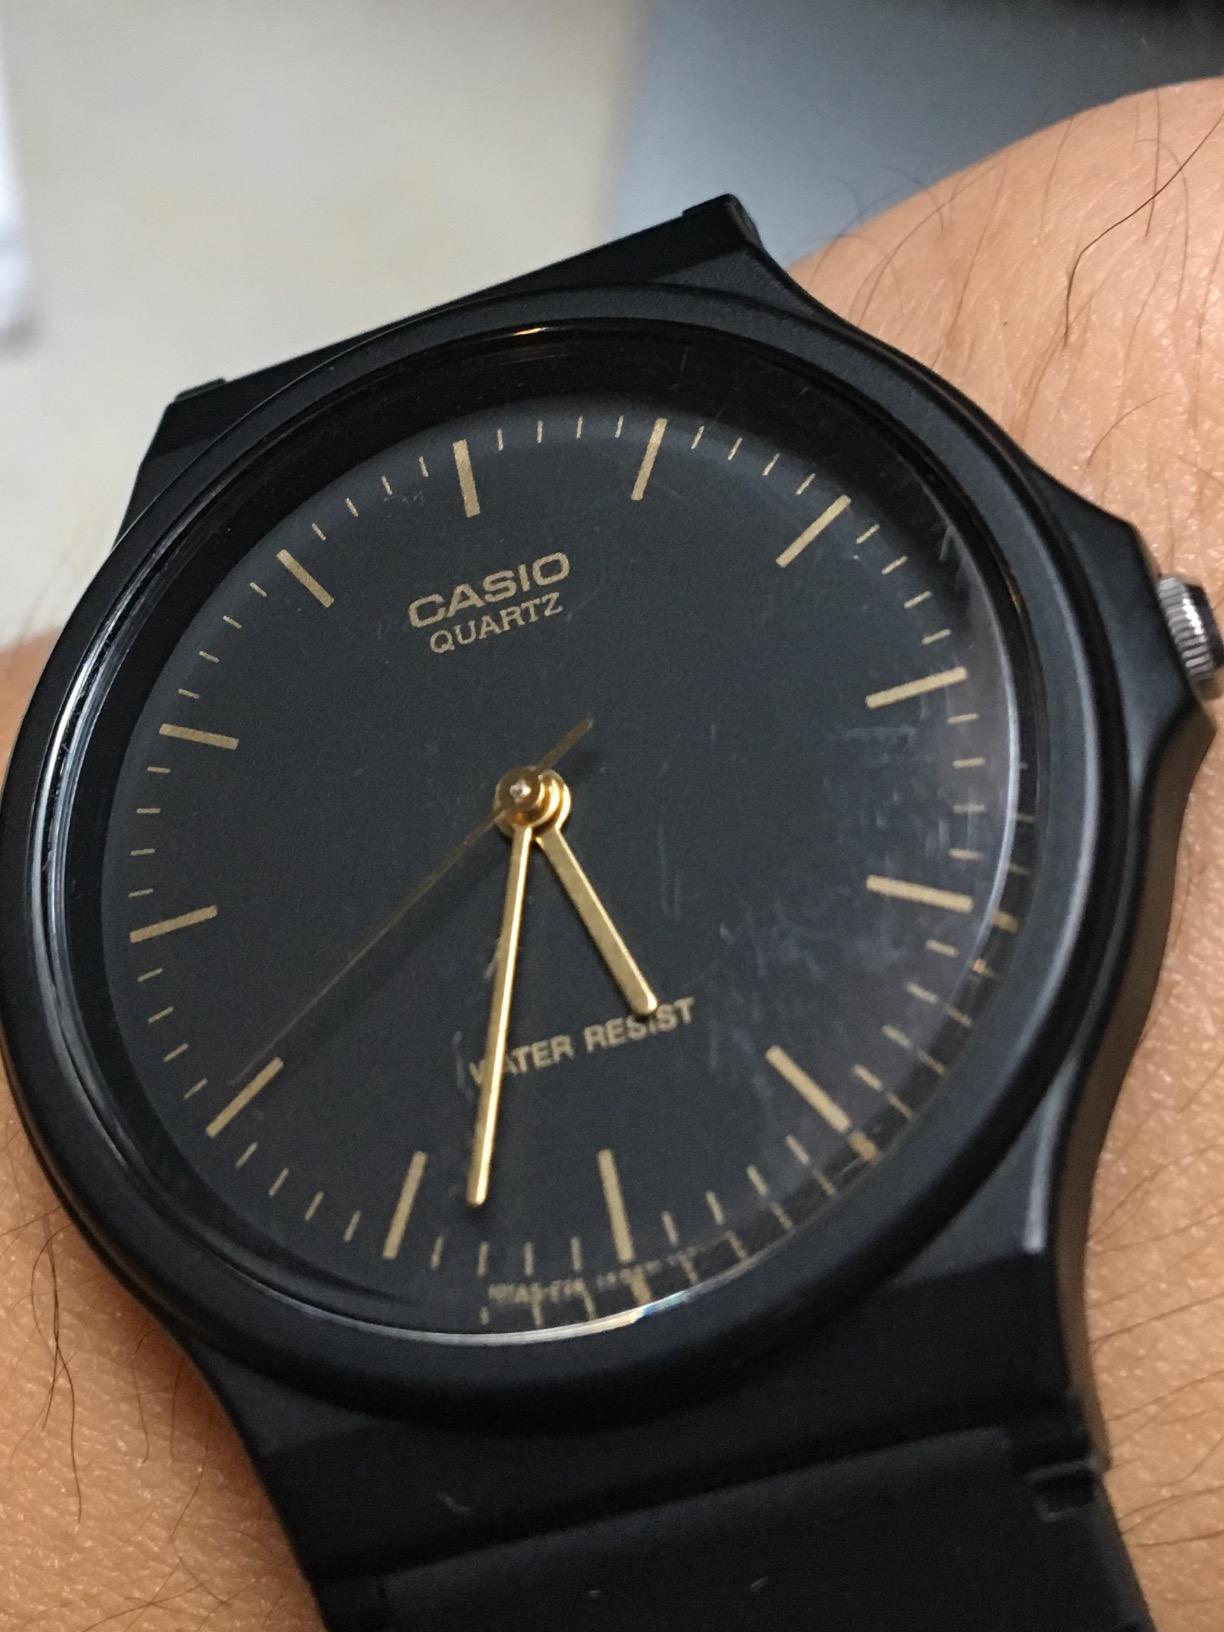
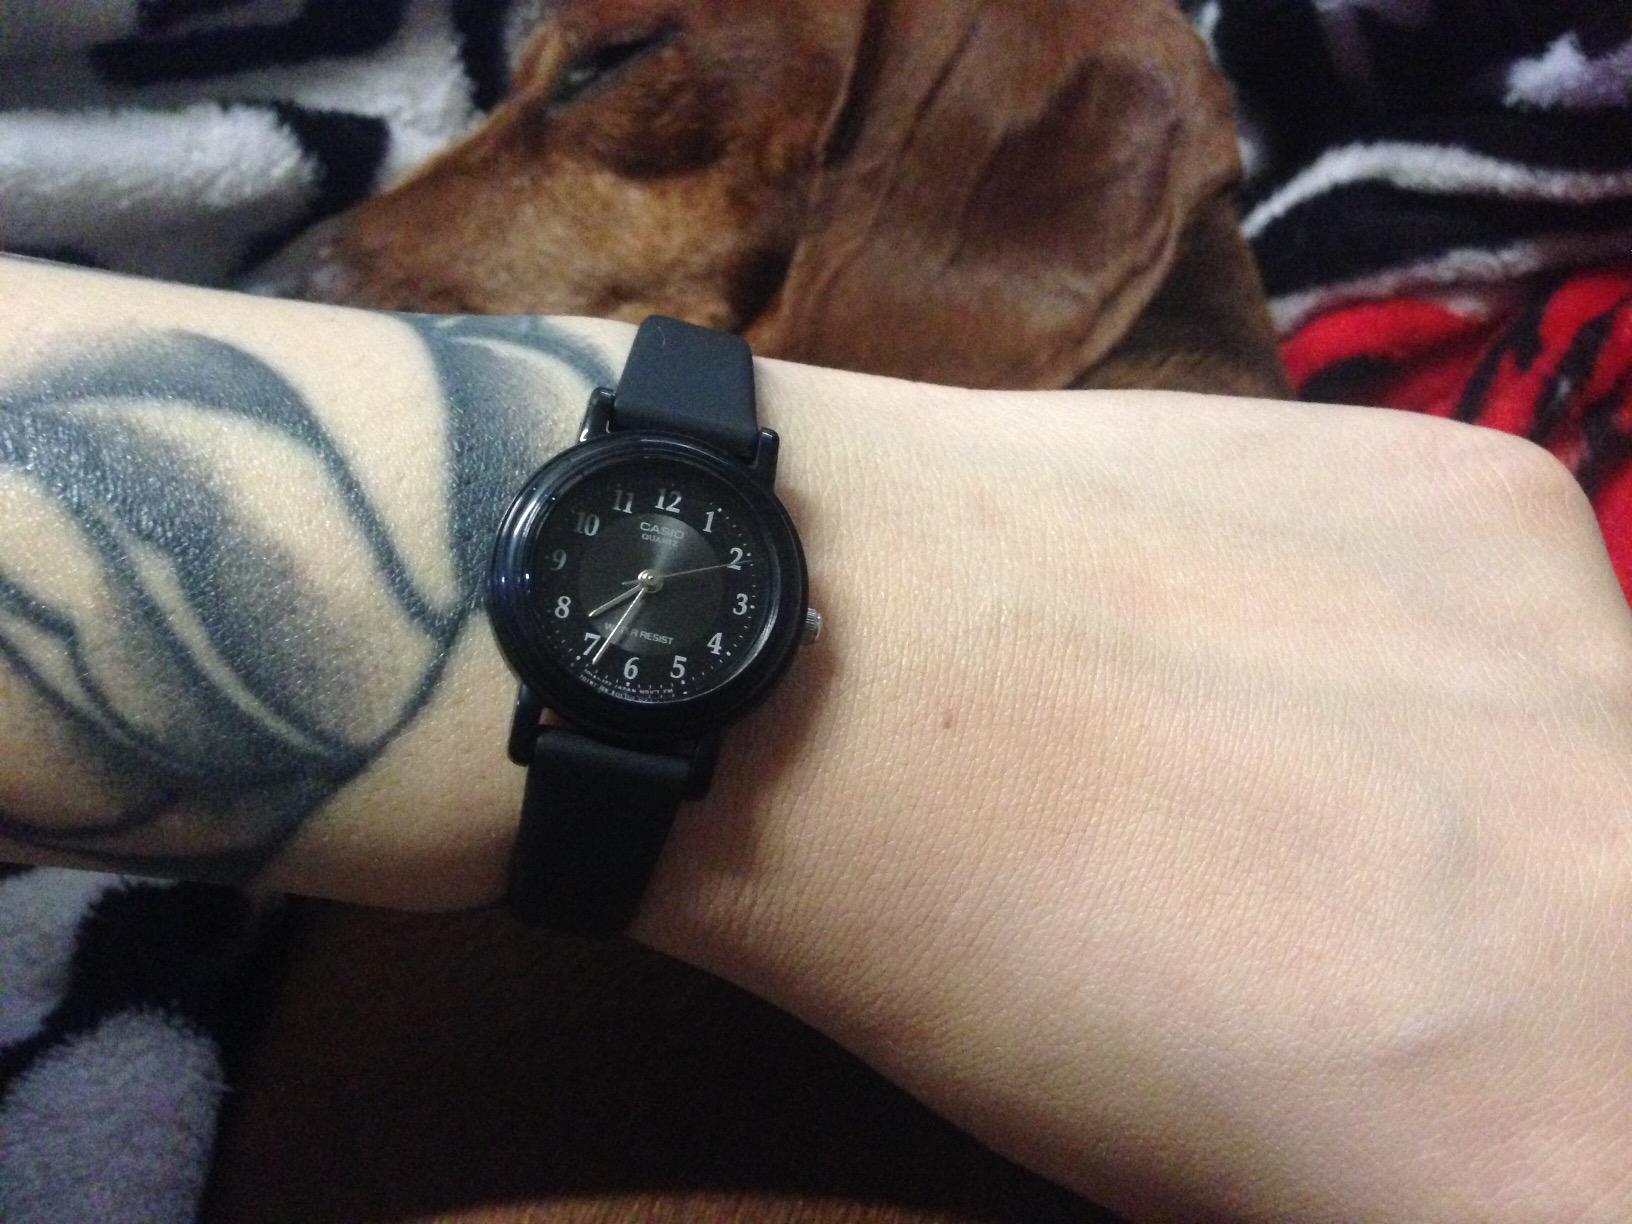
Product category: accessories_watch
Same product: no